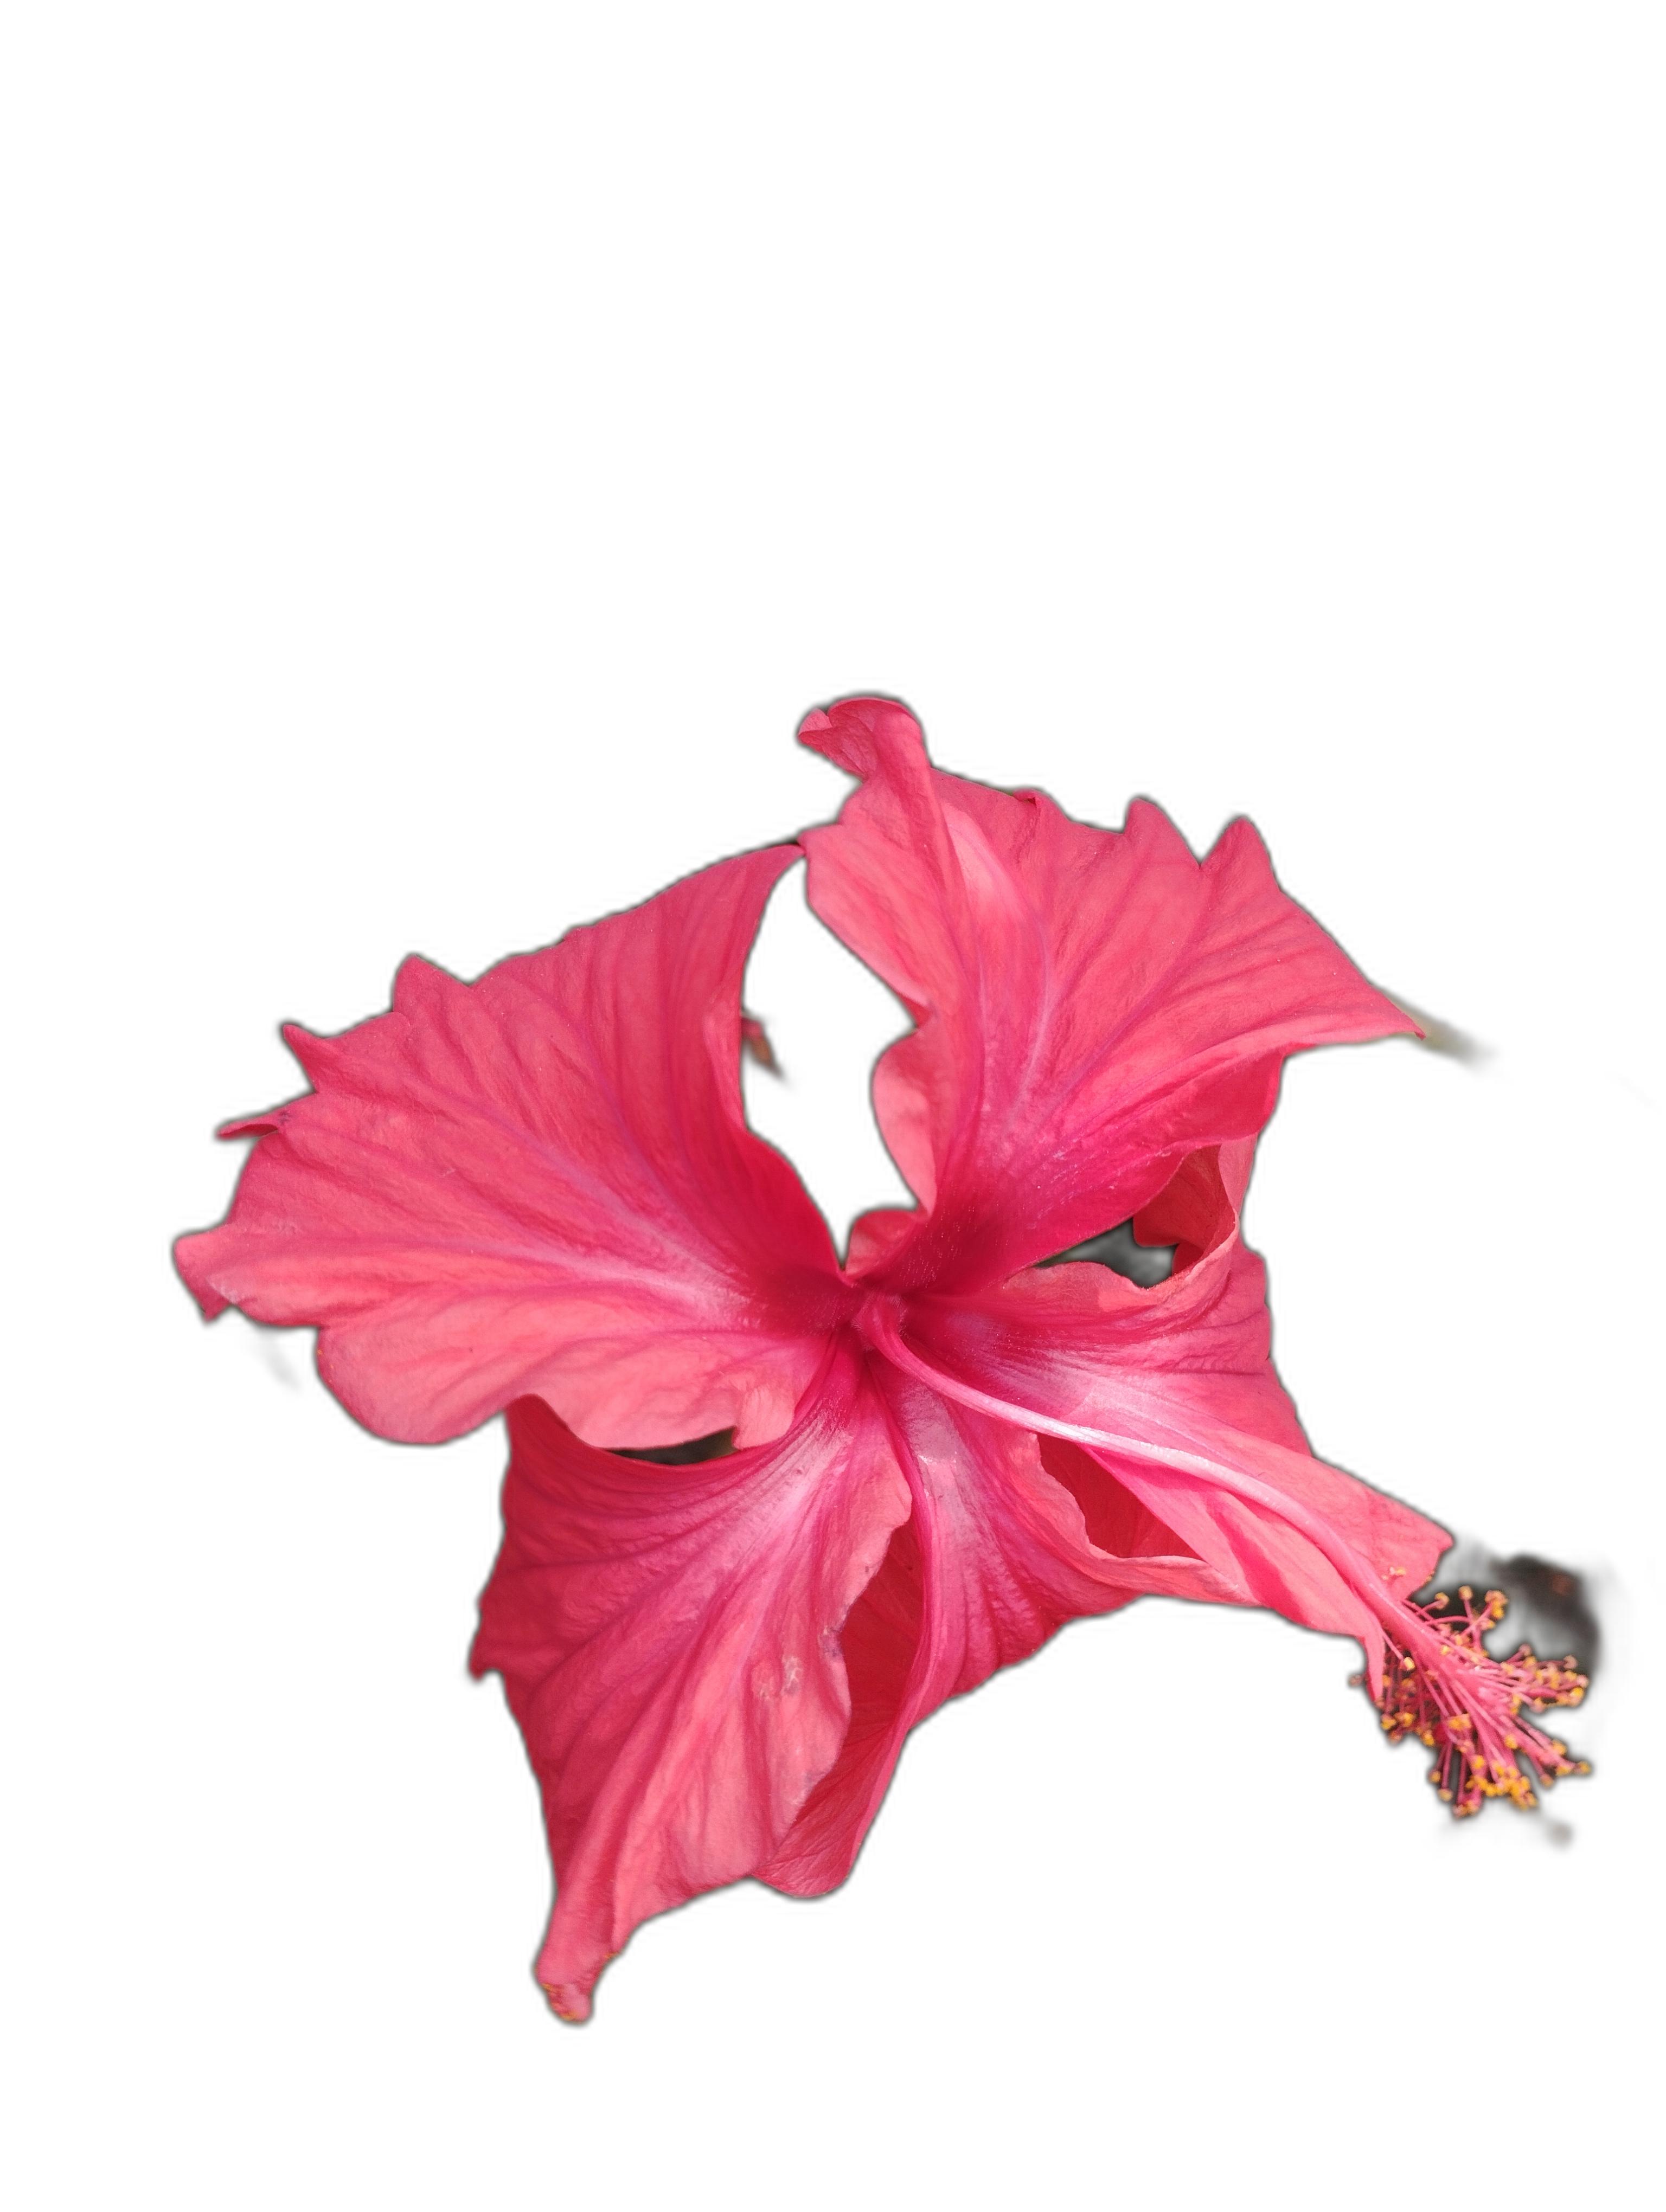
Label: Hibiscus